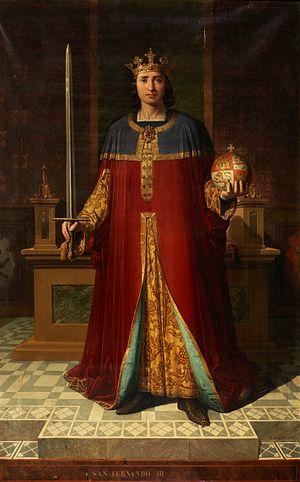
Cette page dresse une liste de personnalités mortes au cours de l'année 1252 :